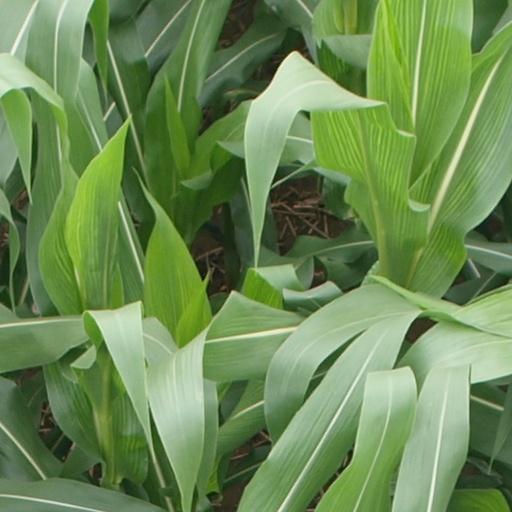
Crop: maize; corn